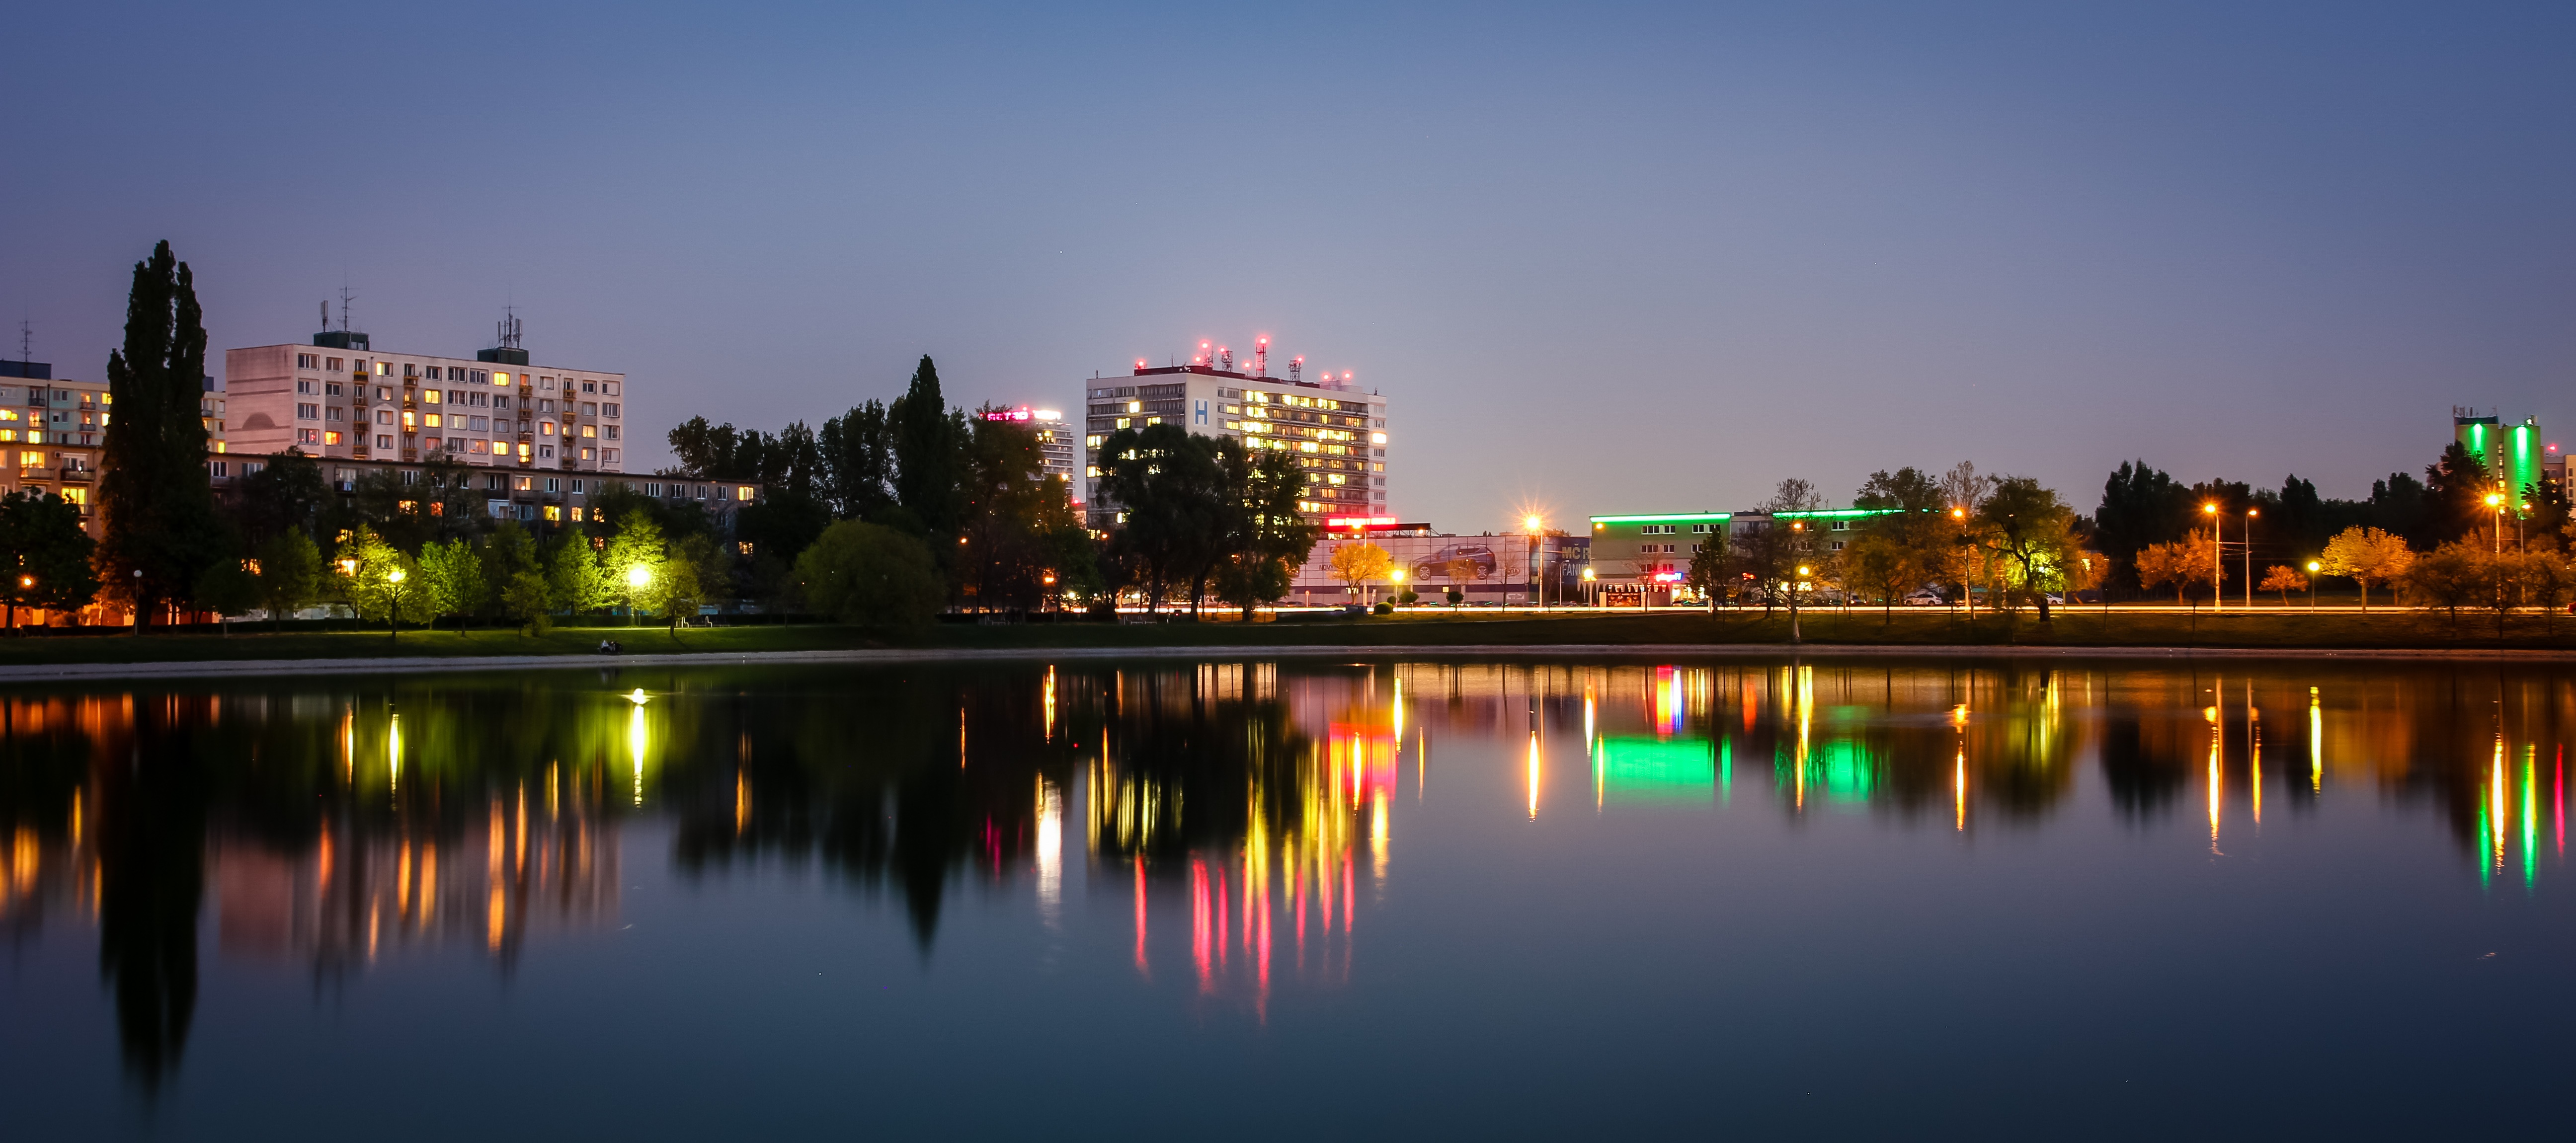
horizon, skyline, night, lake, dawn, city, skyscraper, cityscape, panorama, downtown, dusk, evening, reflection, landmark, in the evening, hospital, metropolis, bratislava, human settlement, trkovec, ru inov